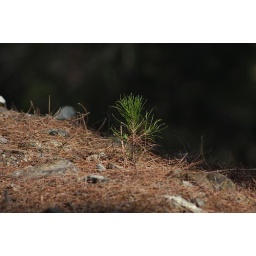
A pine tree just making its first appearance in this world :)